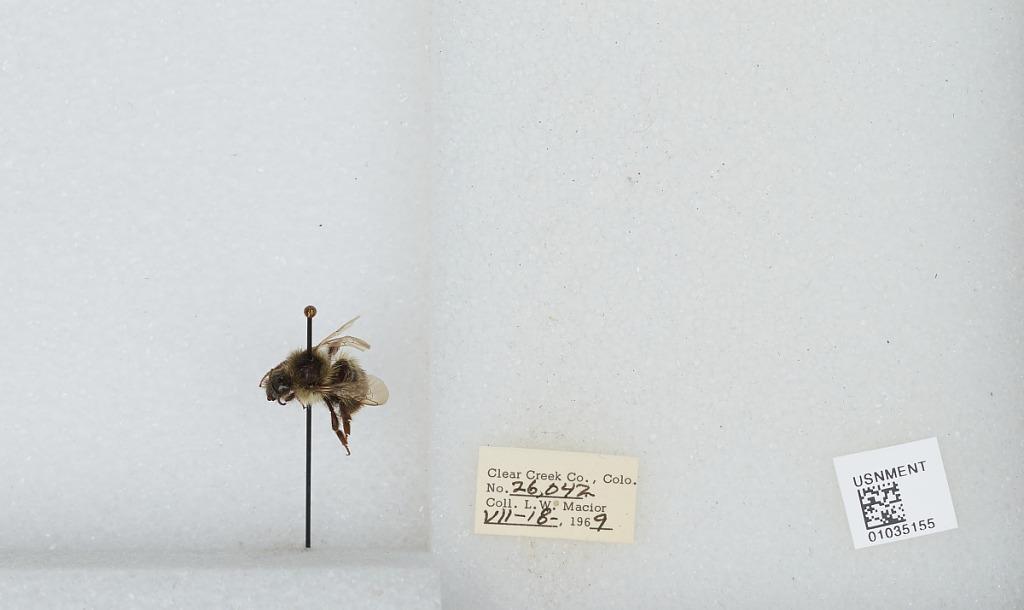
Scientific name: Bombus (Pyrobombus) mixtus Cresson
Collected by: L. Macior
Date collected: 1969-7-18
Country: United States
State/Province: Colorado
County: Clear Creek
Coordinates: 39.6958, -105.725